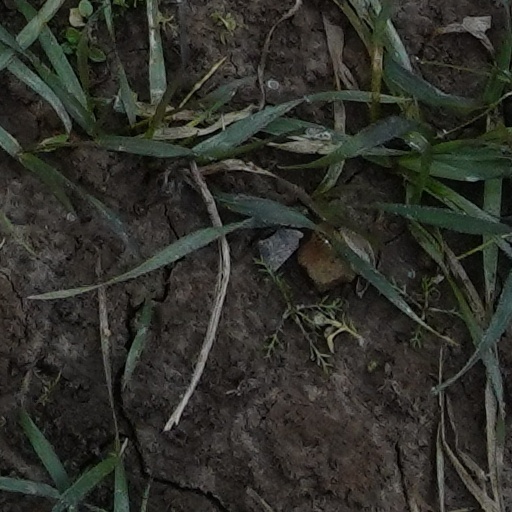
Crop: wheat